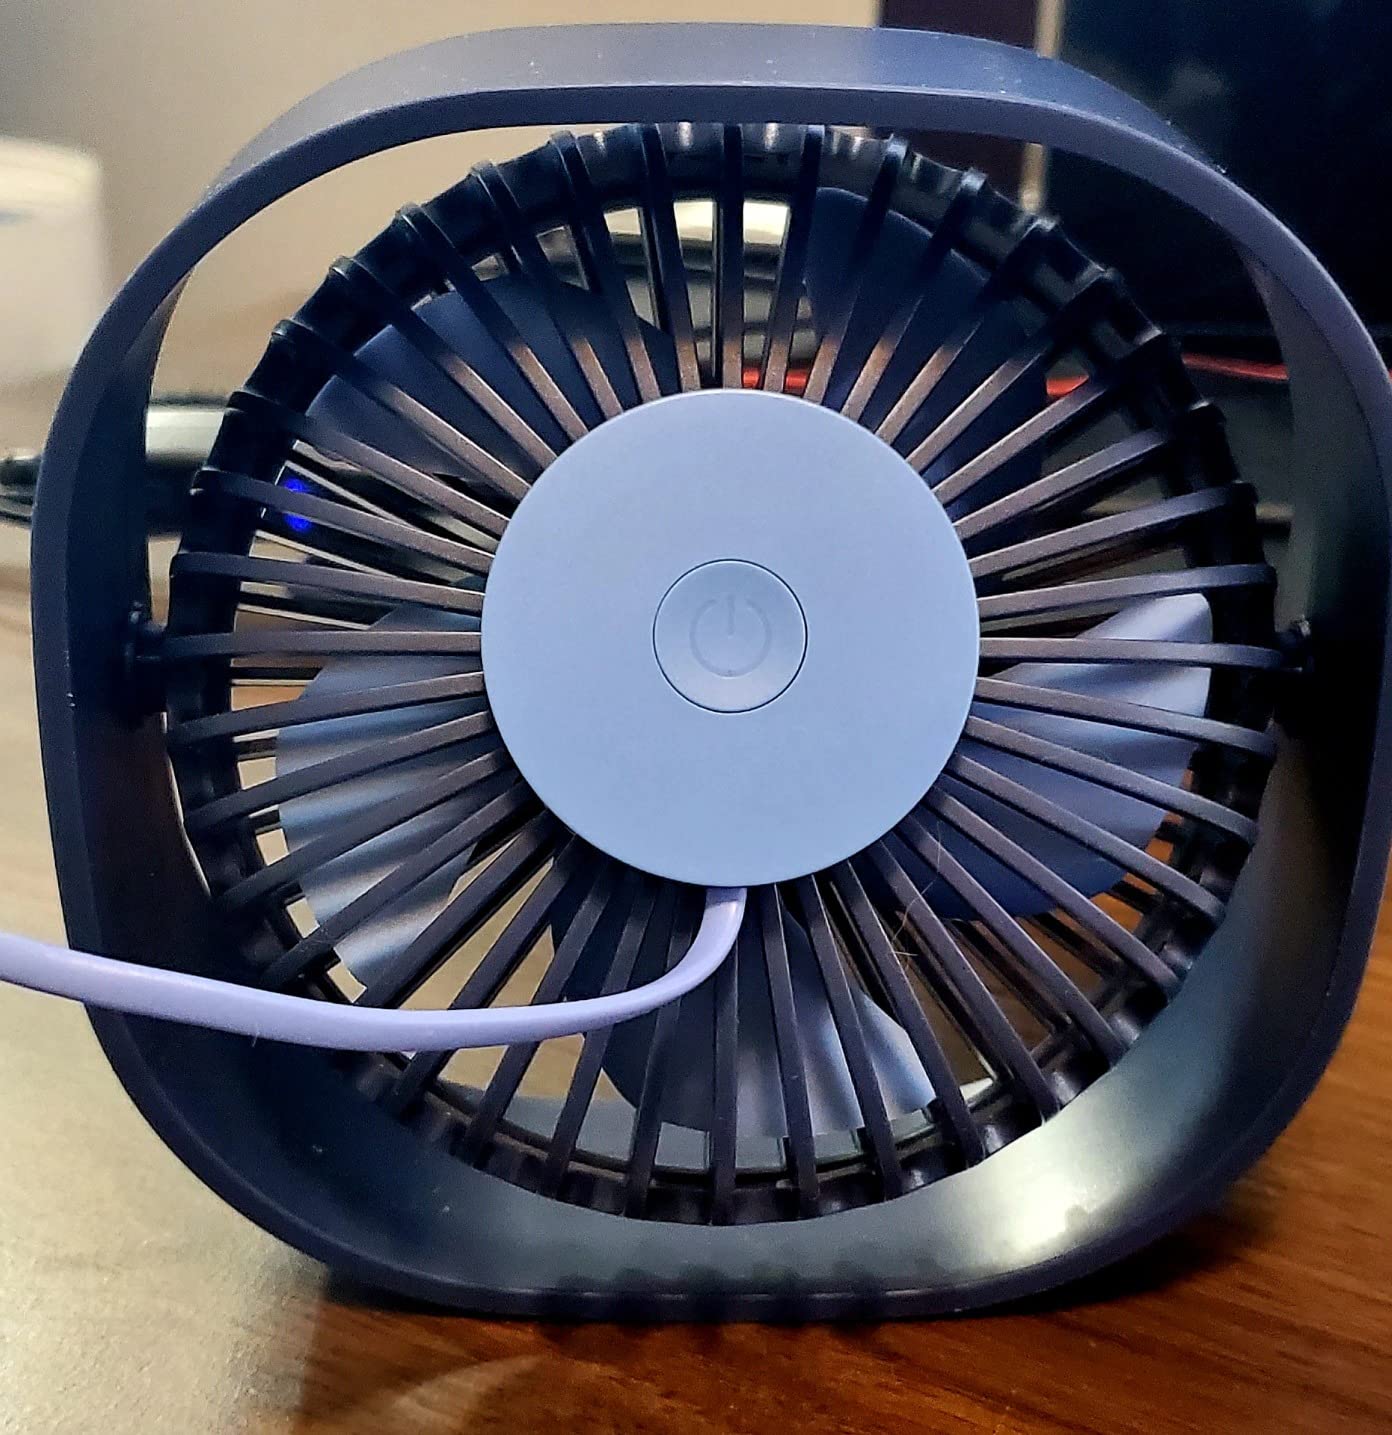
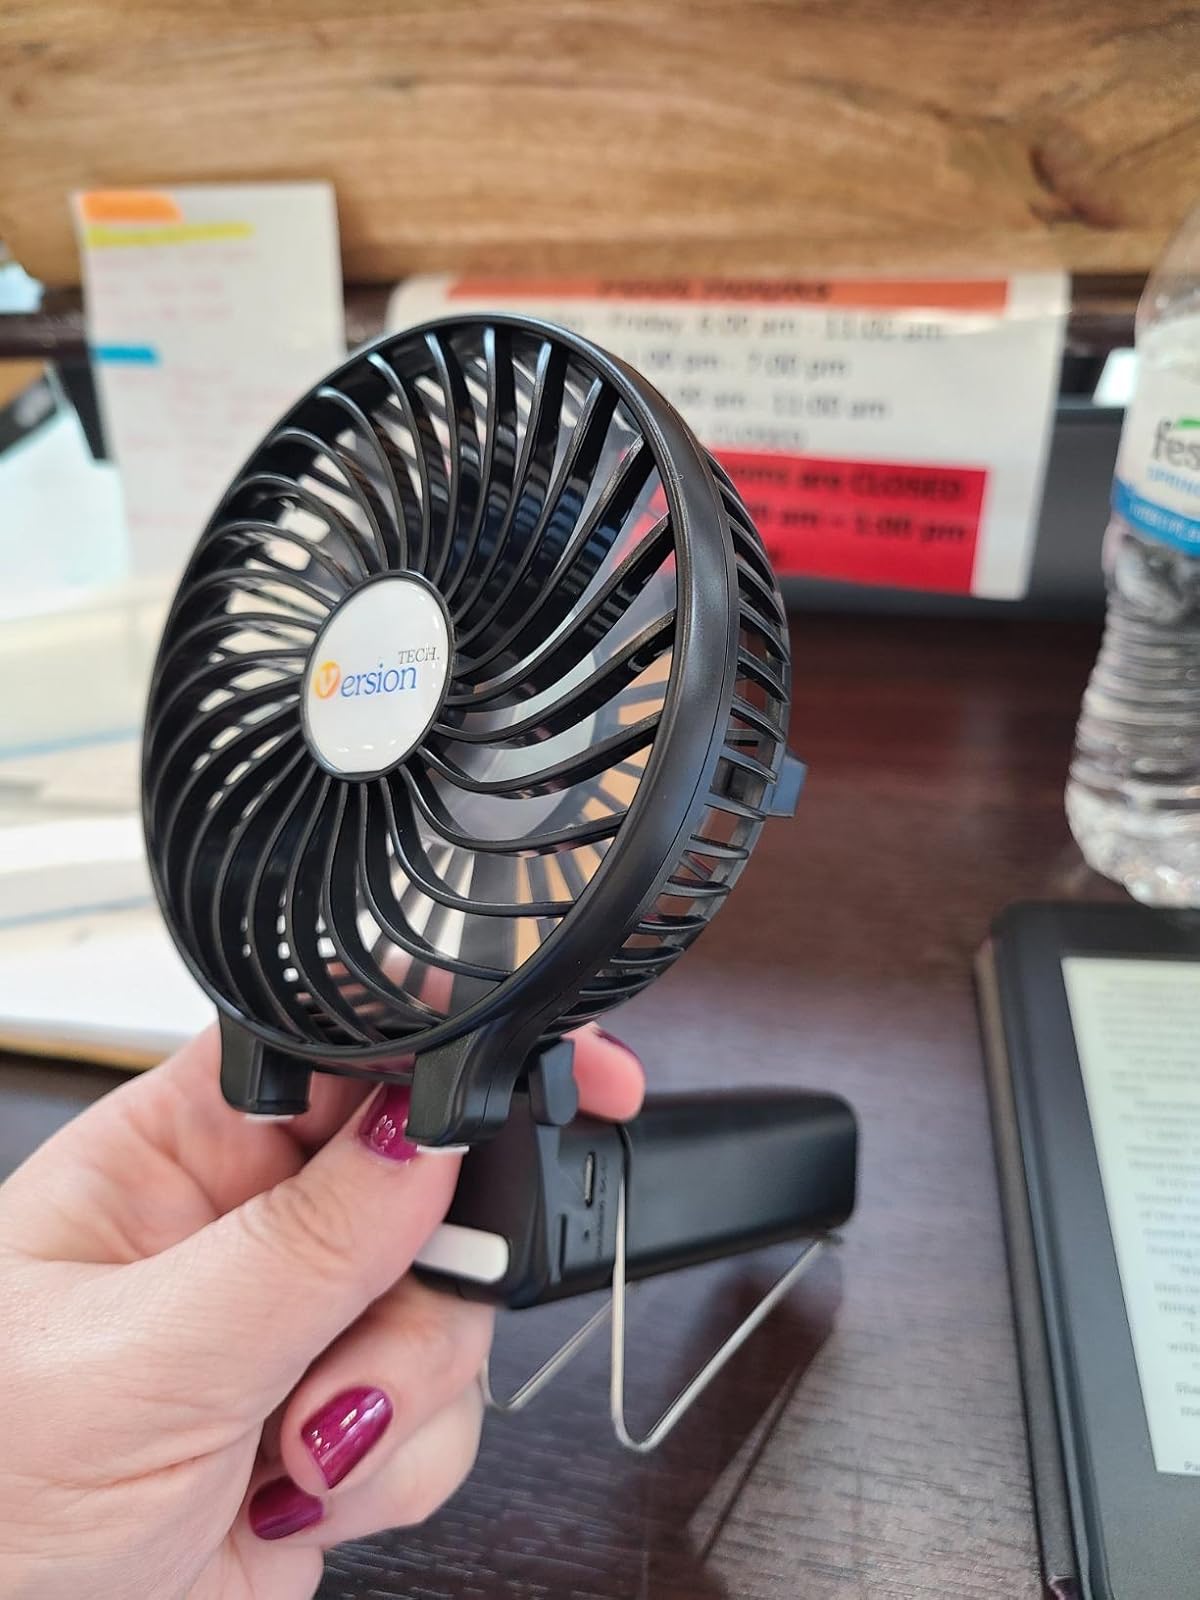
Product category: fan
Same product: no